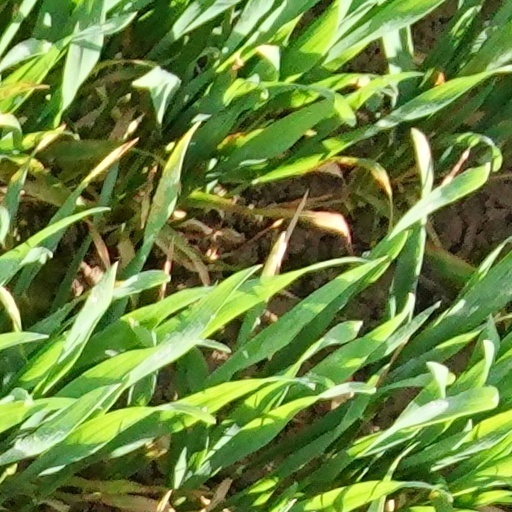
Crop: wheat